The Nest (aviary)

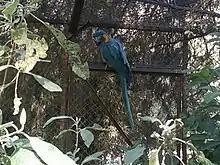
Blue Macaw adapted to captivity

A region for birds adapted different ecosystems. The variety of species found are mainly Mexican, which are mainly located in states like Chiapas and Yucatán. Birds from other continents include are toucans, herons, flamingos, peacocks, and macaws.